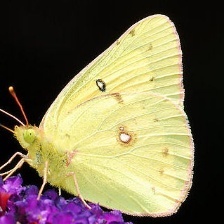
Species: SOUTHERN DOGFACE
Butterfly family (ImageNet category): sulphur_butterfly